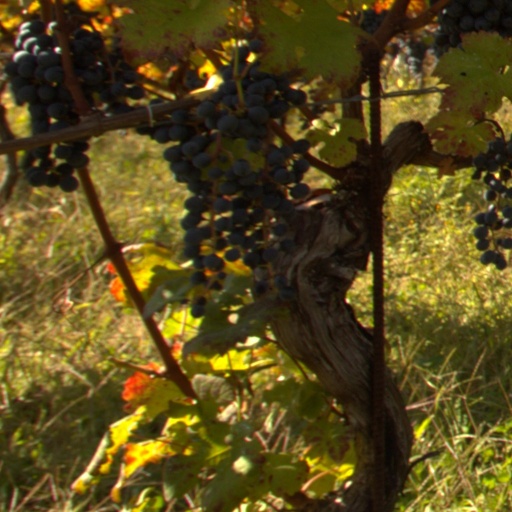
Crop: grape